Heidenau–Kurort Altenberg railway

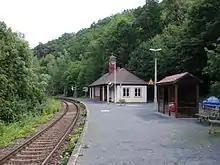
Weesenstein station (2008)

The route turns from Heidenau station southwards into the Müglitz valley and crosses the four-lane state road 172. Just before Dohna, it crosses Autobahn 17 and climbs the first significant slope before Köttewitz station. After the station, the Müglitz is crossed for the first time, followed immediately by the first and, at 198 metres, the longest of a total of four tunnels through spurs. Just after Weesenstein station, the route is shortened again by a second tunnel, 240 metres long. After Burkhardswalde-Maxen, the valley narrows for a short time and at 15.0 km between Niederschwottwitz and Oberschwottwitz, the line runs past the rock of the Schlottwitz agate lode. Again, the valley is shortened before Glashütte with the 292 metre-long Brückenmühle tunnel. After the station is the longest tunnel of the line, 539 metres long, and a two-lane concrete bridge, which is untypical of the Müglitz Valley Railway, is traversed at Bärenhecke-Johnsbach. From Lauenstein, the line leaves the Müglitz valley and follows the Roten Wasser (part of the Greifenbach) valley to the southwest towards Geising. The town itself is reached to the north through a 235-metre-long curving tunnel and a 76-metre-long bridge so that the line changes direction completely from running south to running north. The last section leaves the valley on the western slope and rounds the Geisingberg. Starting from kilometre 36.6, the steepest section begins with a gradient of 1:37.6.